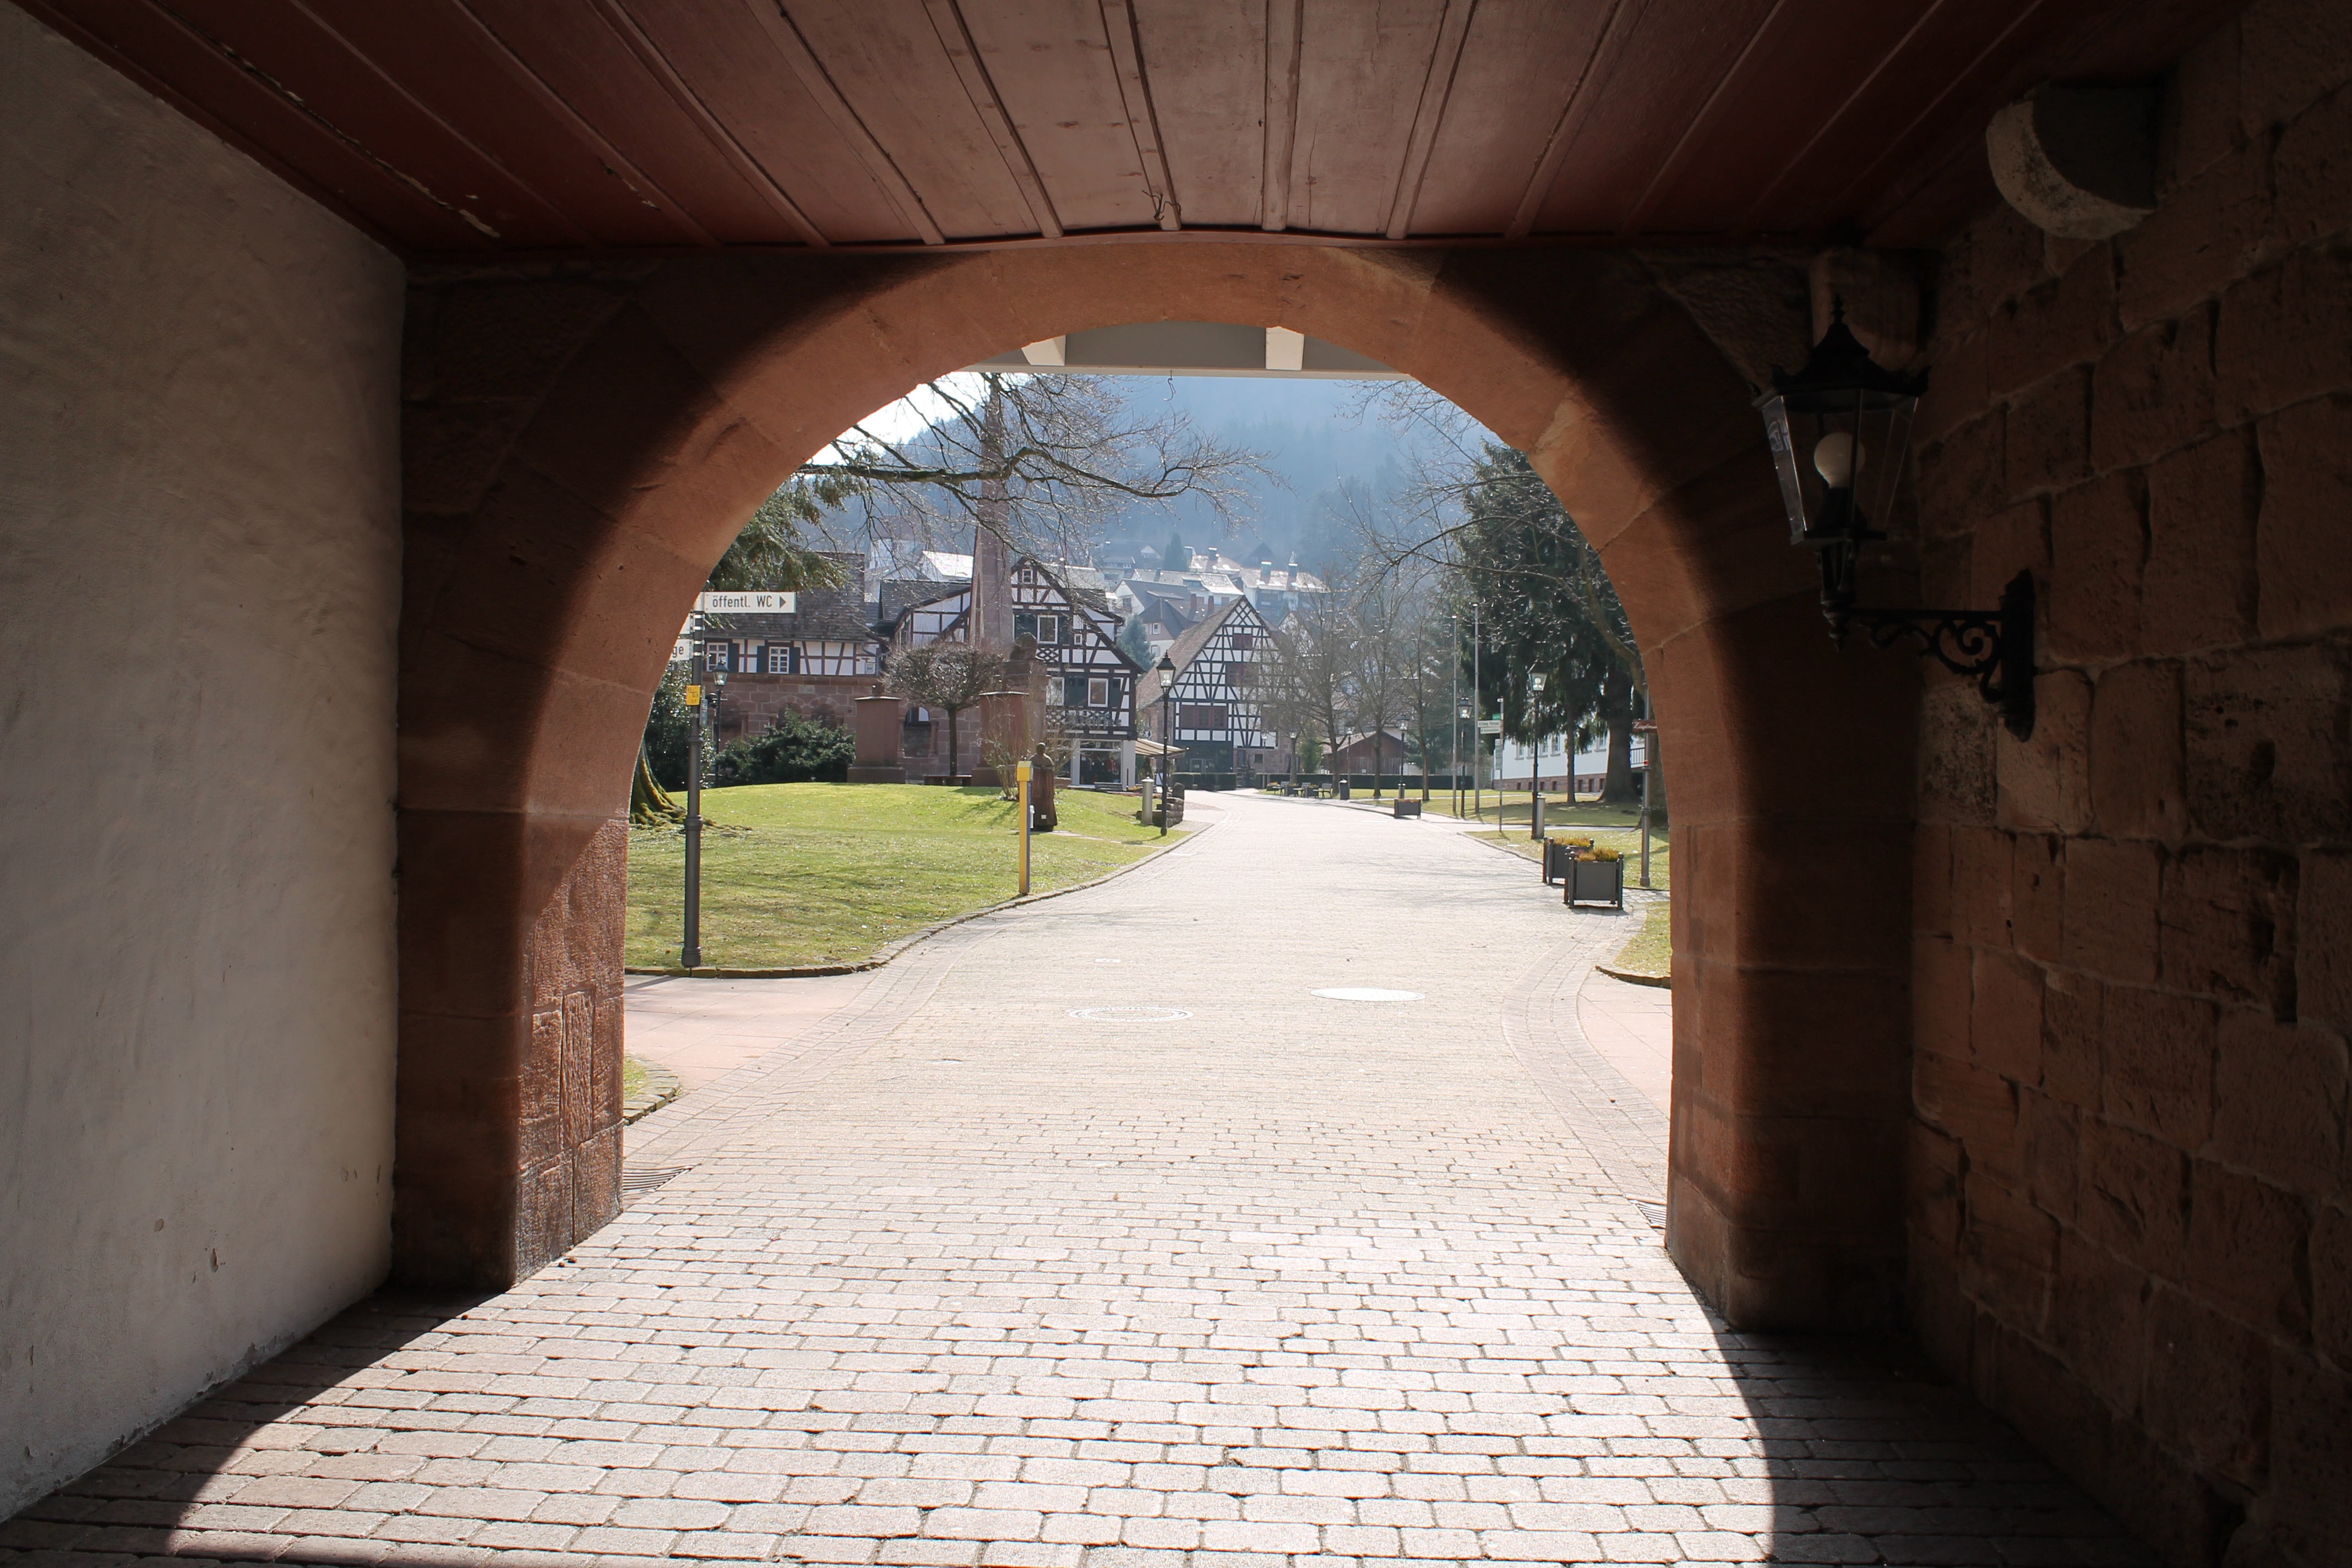
architecture, wood, road, street, alley, wall, arch, goal, infrastructure, monastery, input, historically, round arch, urban area